Manuel Suárez y Suárez

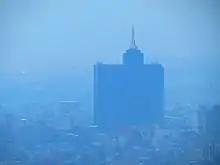
World Trade Center, Mexico

Suárez opened three restaurants in Mexico City, and in 1966 embarked on building the Gran Hotel de México (now the World Trade Center).